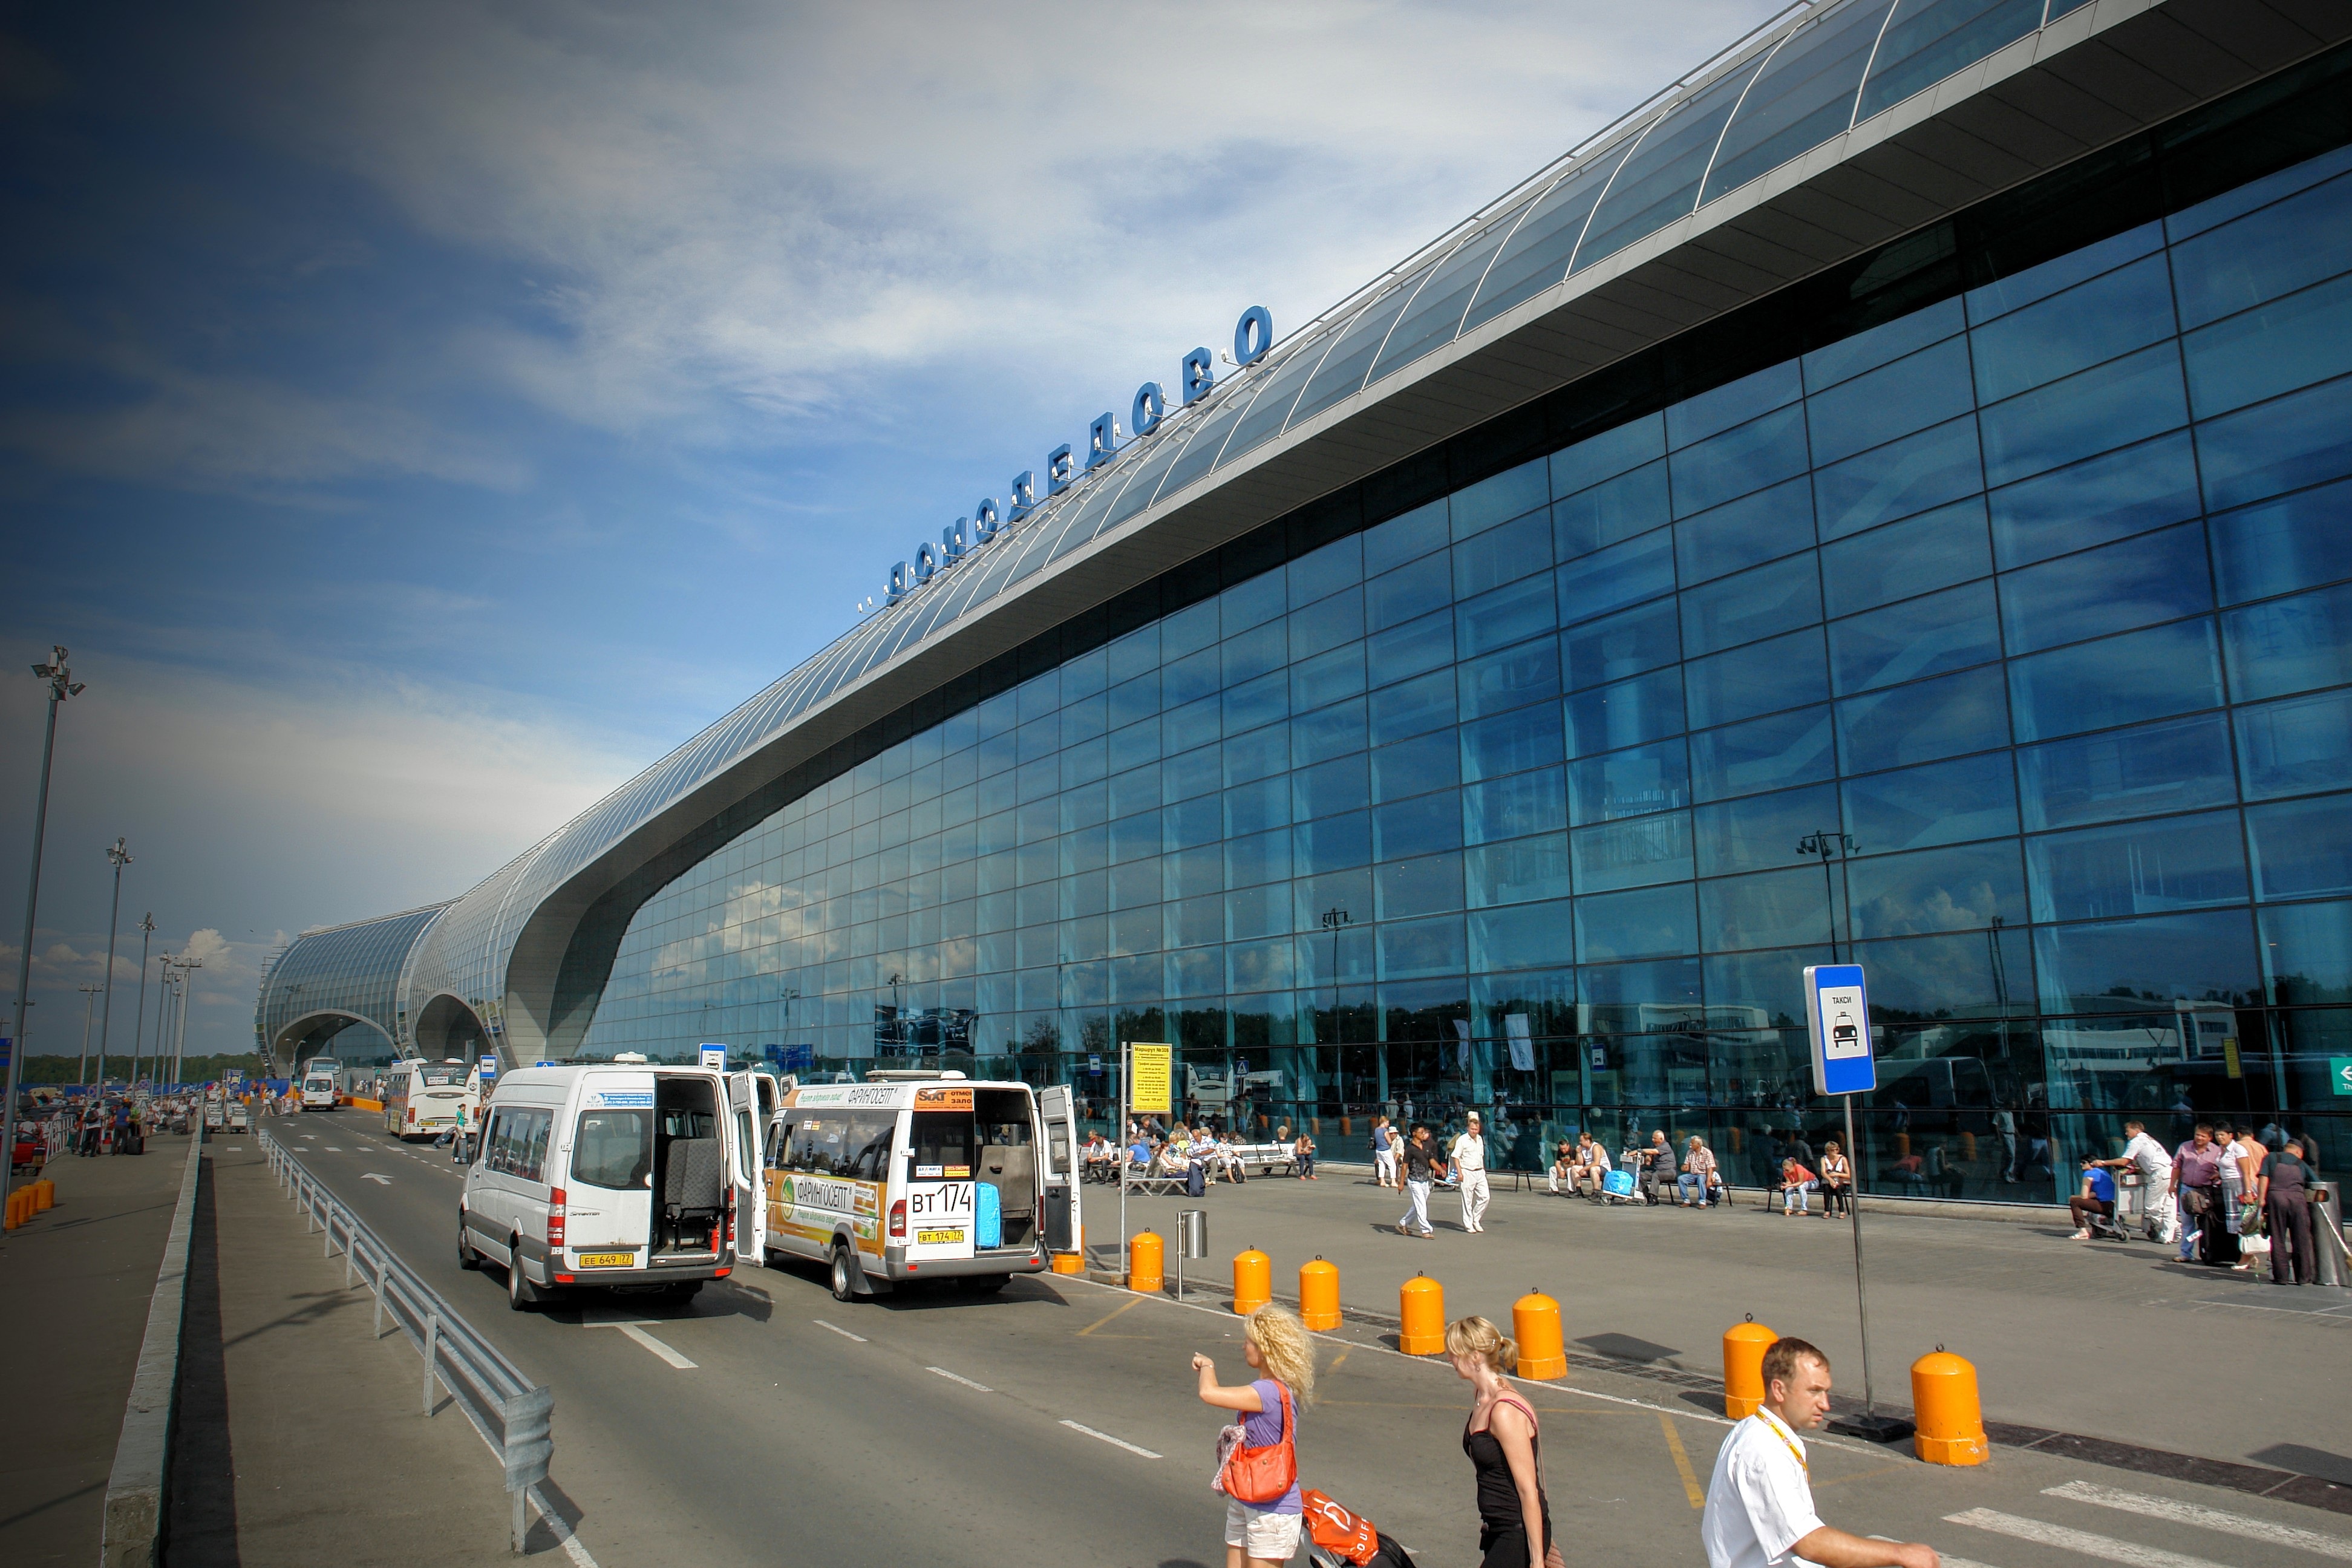
architecture, structure, road, bridge, highway, building, overpass, airport, transport, stadium, public transport, infrastructure, moscow, domodedovo, skyway, metropolitan area, sport venue, controlled access highway